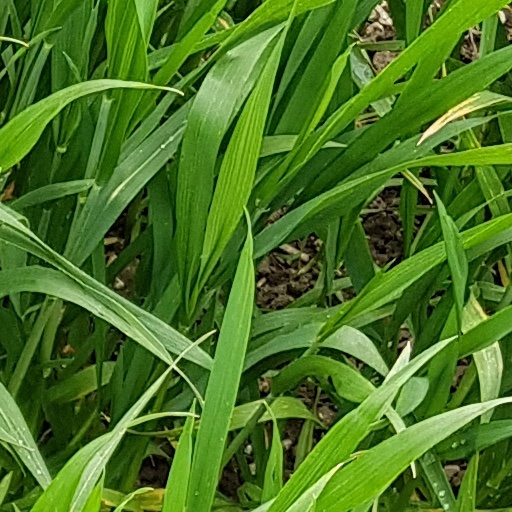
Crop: wheat